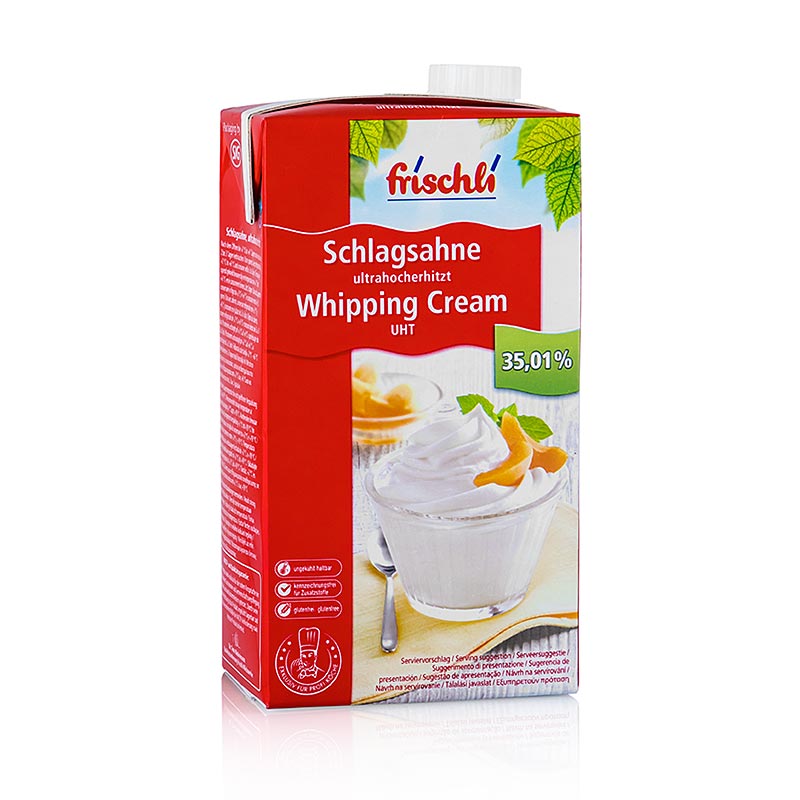
Label: cardboard